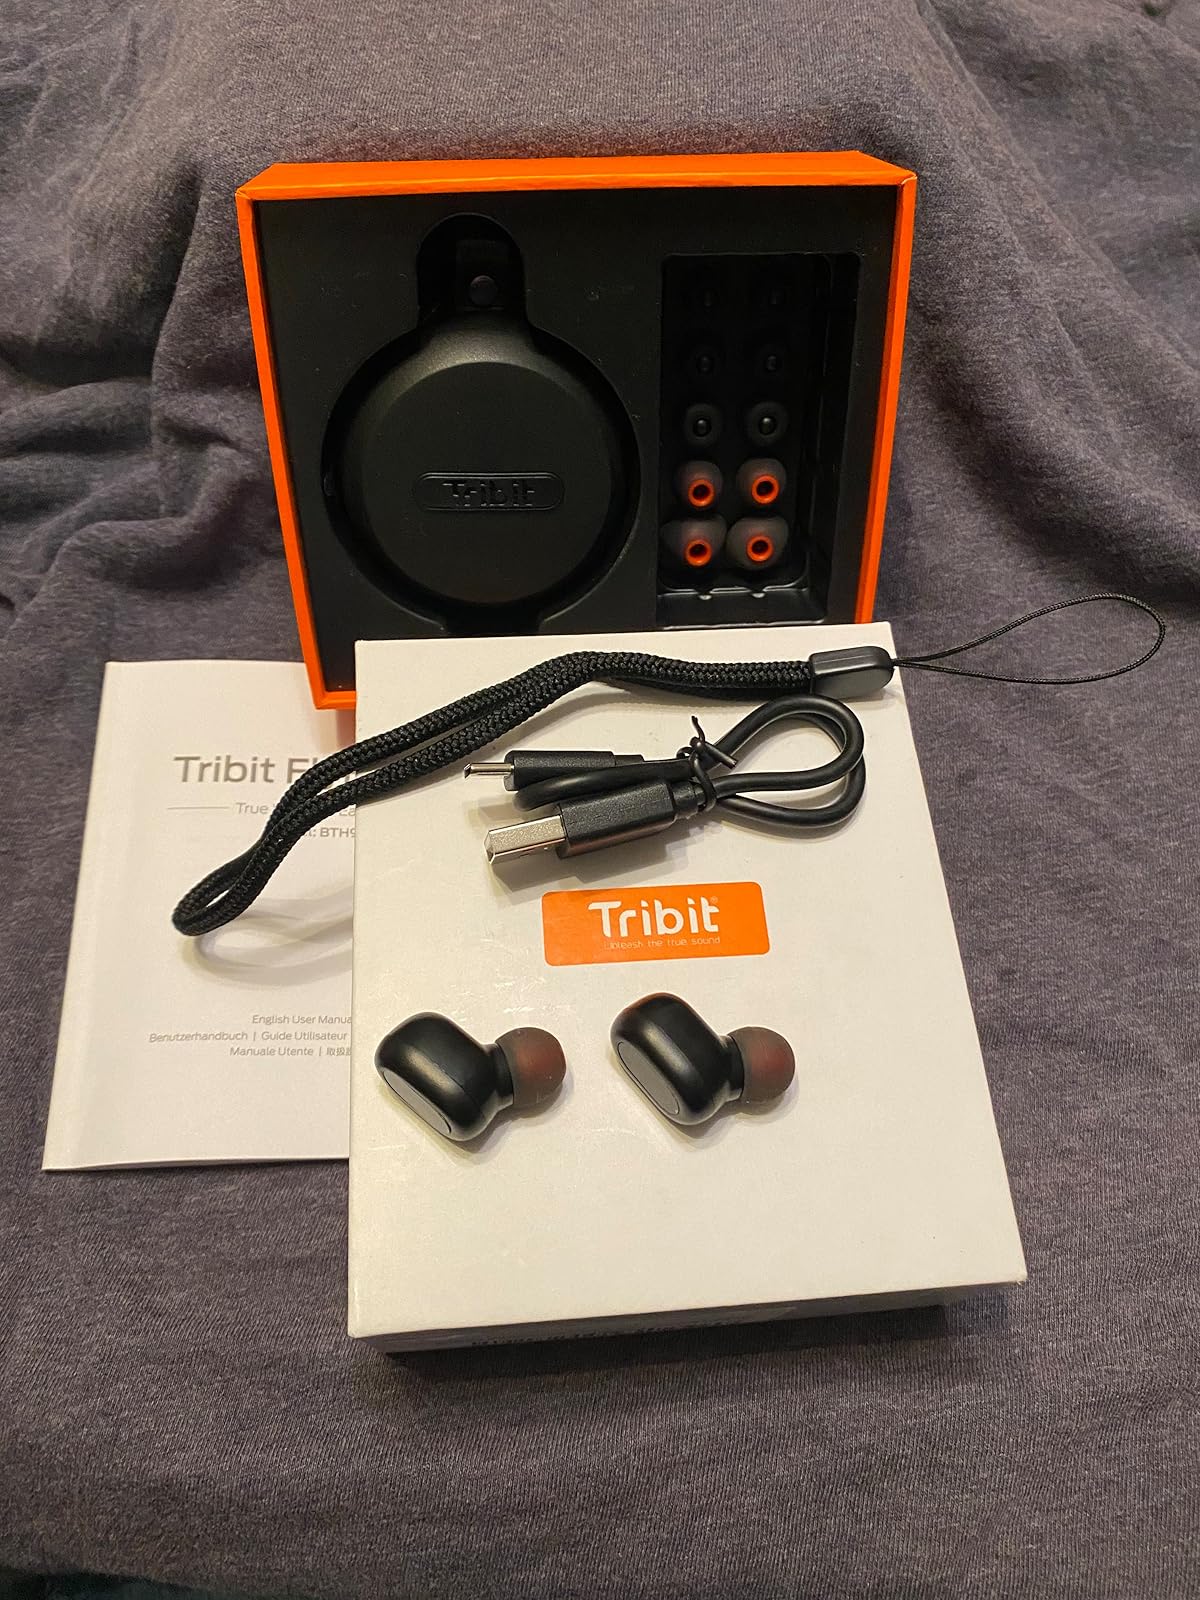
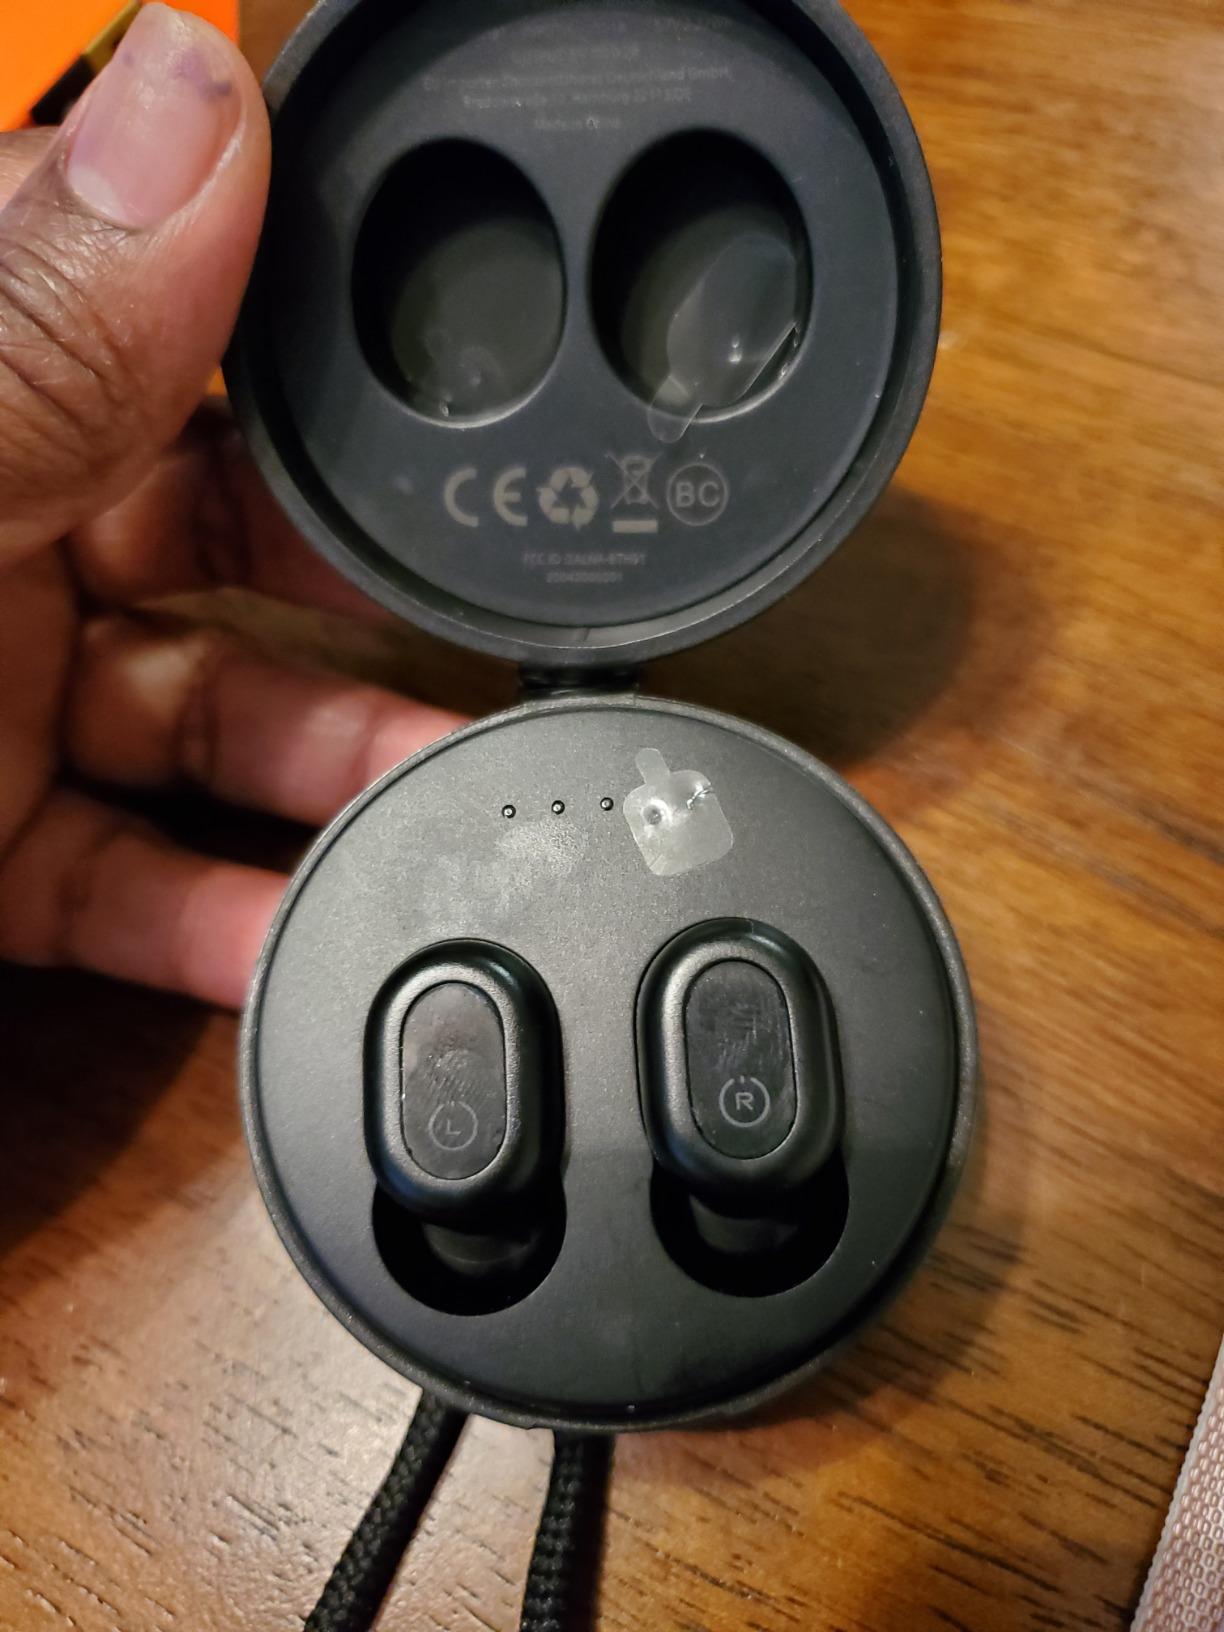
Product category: earbuds
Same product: yes